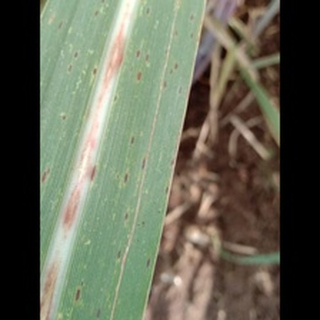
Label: sugarcane_rust